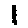
Label: 1